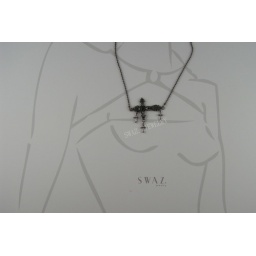
- Horizontal cross with black and white swarovdki crystal in vintage style